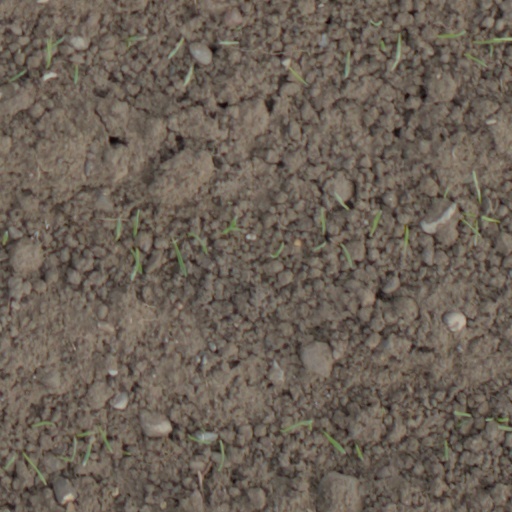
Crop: wheat